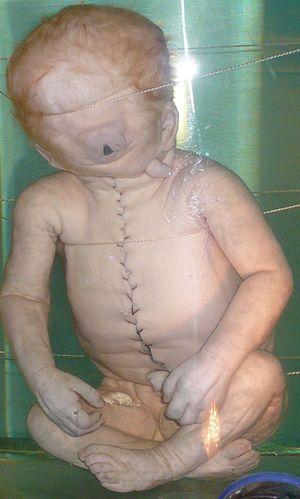
La cyclopie est une malformation génétique touchant les êtres humains et les autres animaux et se caractérisant par la fusion des deux orbites et la présence d’un seul œil au milieu du front. Cette malformation est associée à d’autres malformations du visage.